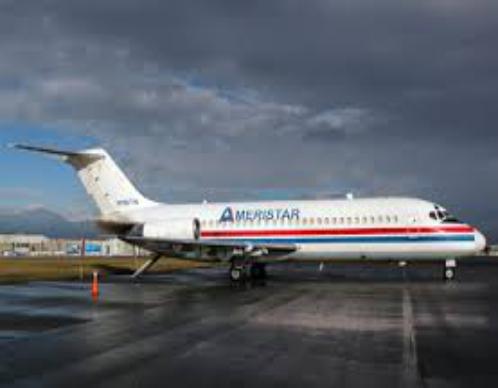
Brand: Ameristar Air Cargo
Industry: Transportation